List of Glee characters

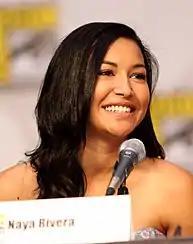
Naya Rivera

William Michael "Will" Schuester (Matthew Morrison) is McKinley High's Spanish teacher who becomes director of the glee club, which he renames New Directions, hoping to restore it to its former glory. Morrison has assessed that the crux of "Glee" is "about [Will's] passion for music and influencing his kids". Will is married to his high school sweetheart Terri. Believing her to be pregnant, unaware that she is actually experiencing a hysterical pregnancy, he considers leaving the teaching field to become an accountant. He ultimately decides against it, though briefly works after hours at the school as a janitor to earn extra money. His dedication to the glee club wavers when his choreography skills are called into question, but after starting a well-received all-male a cappella group, the Acafellas, he recommits to the club. After discovering Terri was faking her pregnancy, Will ends his marriage and shares a kiss with Emma. Their relationship does not solidify over the remainder of the season, however, and Emma starts dating Carl Howell (John Stamos) at the end of the school year. In the second season, though Will tries to win Emma back, she marries Carl. Will has a brief relationship with Holly Holliday (Gwyneth Paltrow) starting in the episode "Sexy". Holly takes a job in Cleveland, leaving Will free to pursue Emma after Emma's marriage ends in an annulment. April Rhodes returns and asks for Will's help with her new Broadway project: a one-woman show entitled "CrossRhodes", but he ultimately decides that his students in New Directions are more important than his dreams of Broadway. At the start of the third season, Will and Emma are living together. He proposes to her after New Year's, and she accepts. He later switches from teaching Spanish to teaching history, though he continues directing the glee club. New Directions wins Nationals, he and Emma have sex for the first time, and eight of his seniors graduate at the end of the year.